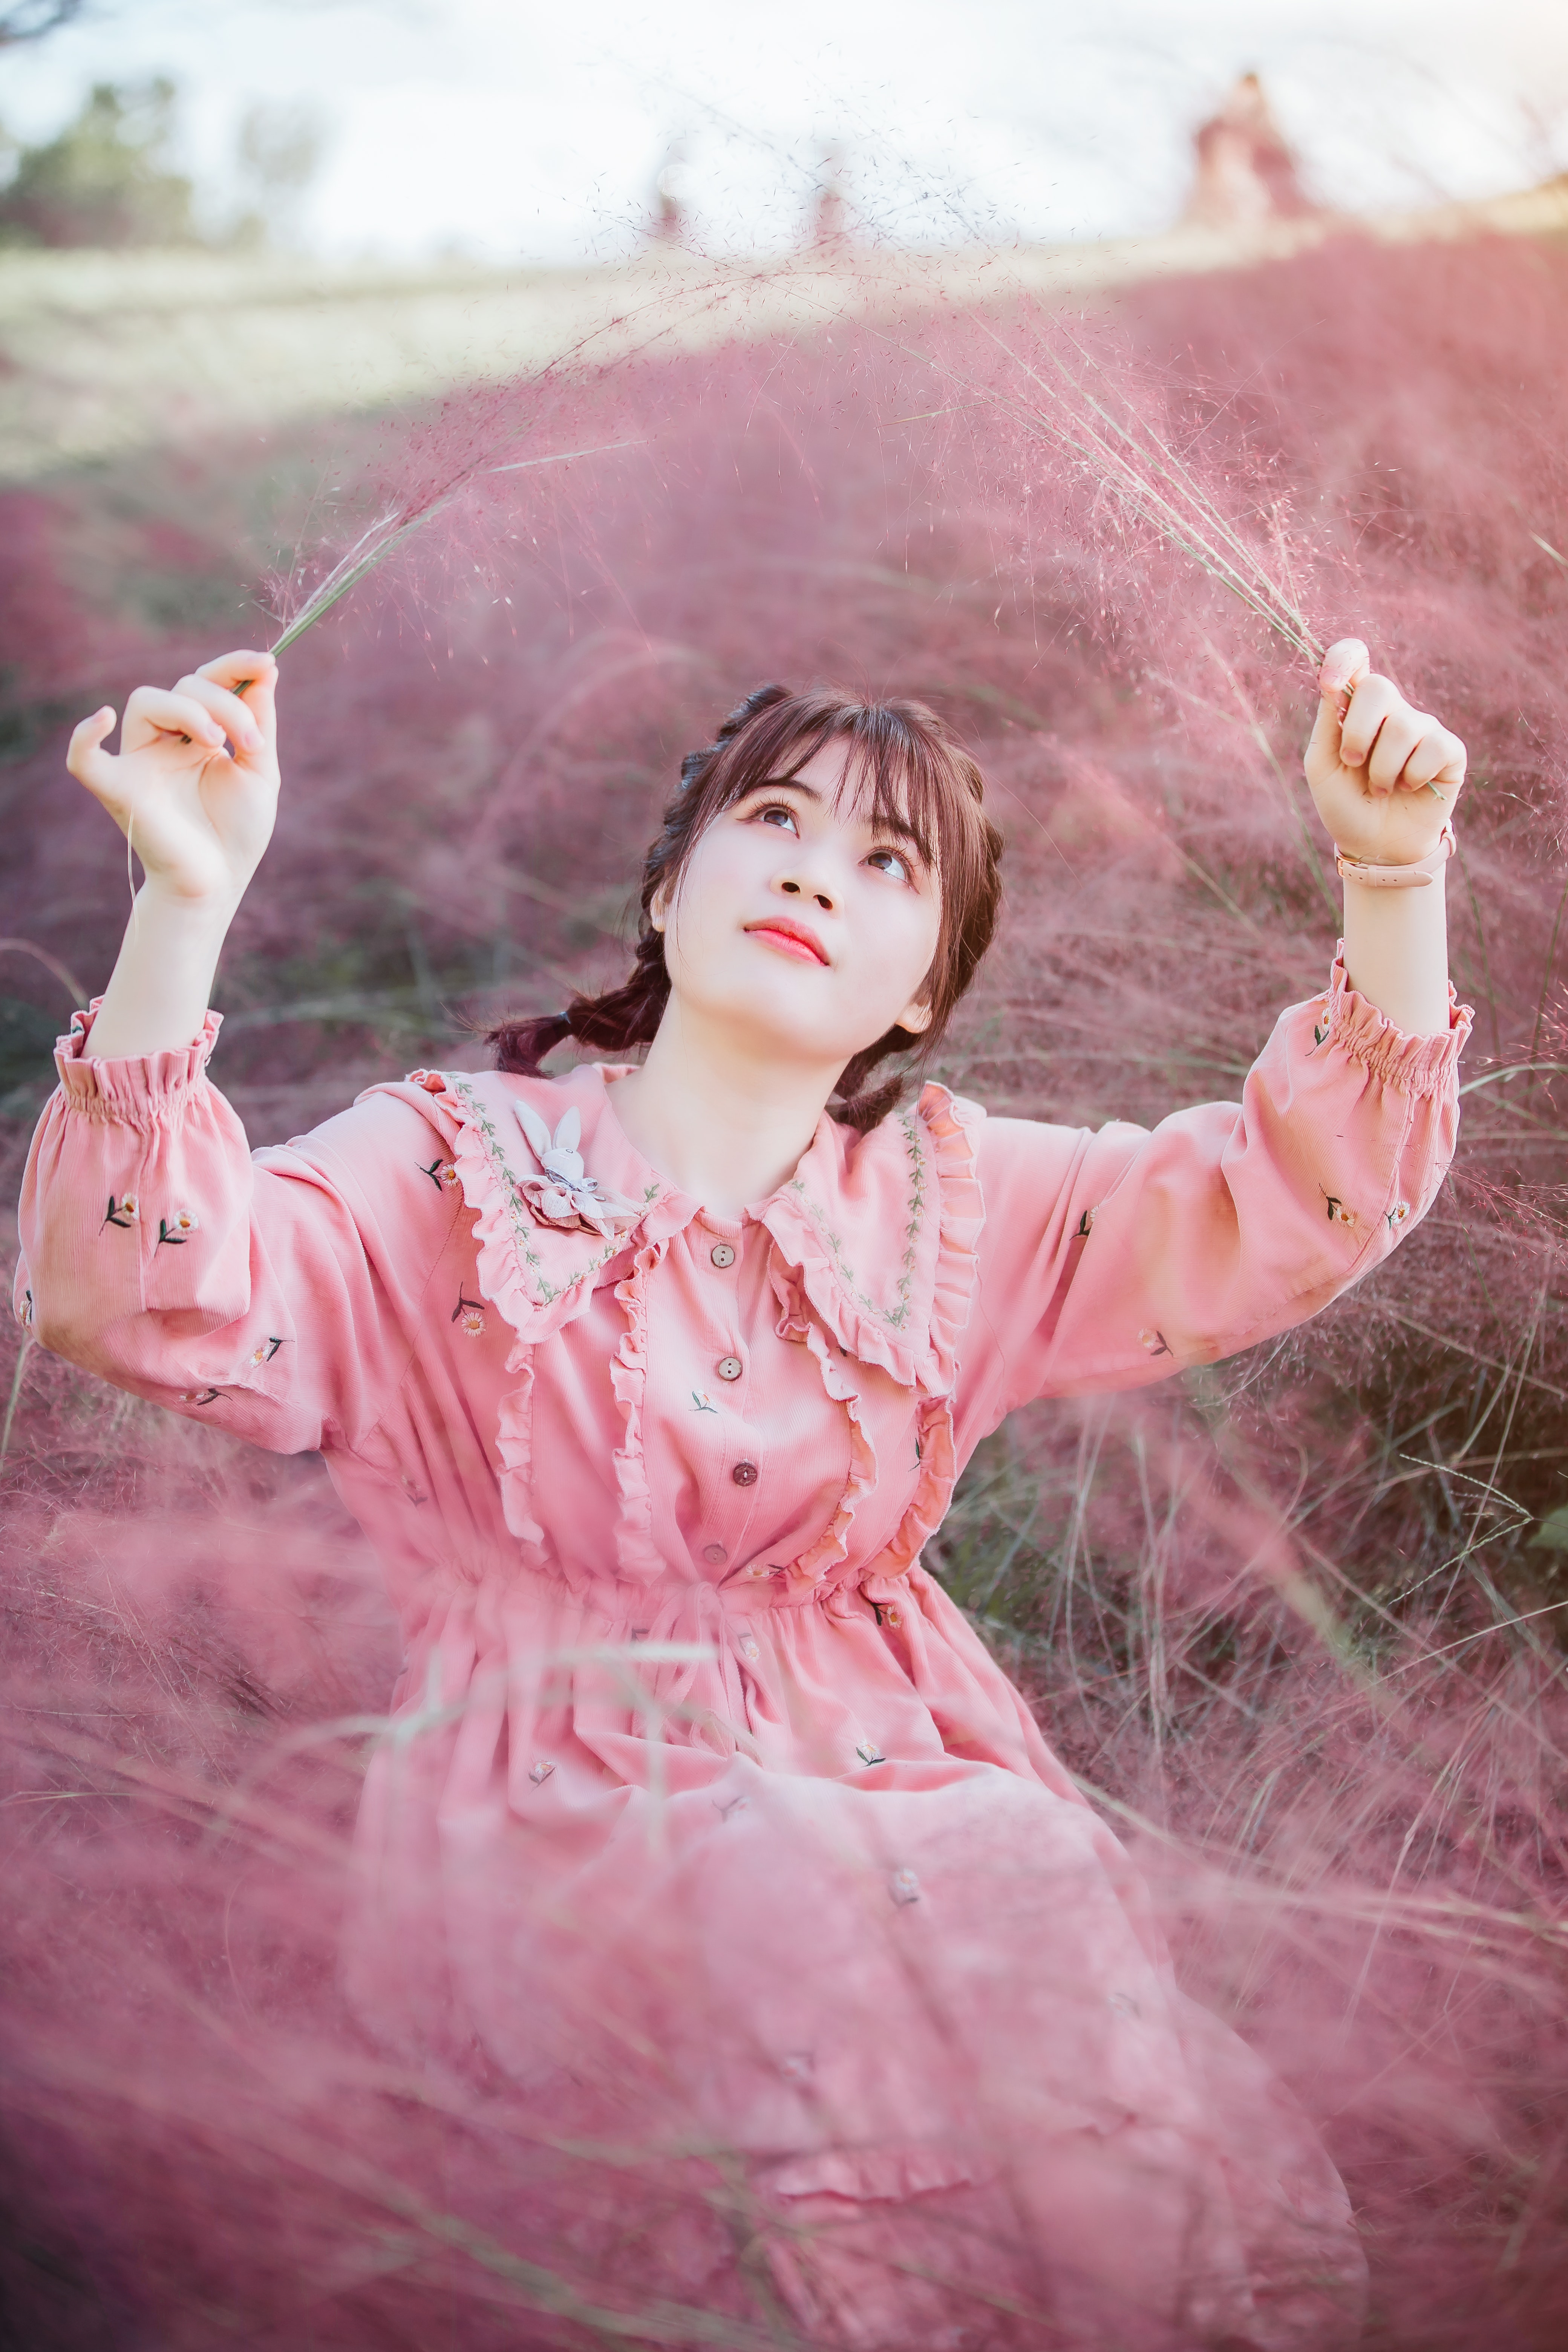
woman, hair, skin, lip, hand, hairstyle, facial expression, dress, human, flash photography, People in nature, happy, gesture, pink, sunlight, grass, cool, fun, people, black hair, long hair, magenta, peach, fashion design, brown hair, sitting, jewellery, fashion accessory, grassland, flesh, stock photography, necklace, fur, headpiece, portrait photography, photo shoot, winter, forest, reflection, child